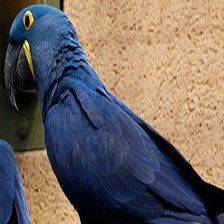
Species: HYACINTH MACAW
Scientific name: ANODORHYNCHUS HYACINTHINUS
ImageNet parent category: macaw